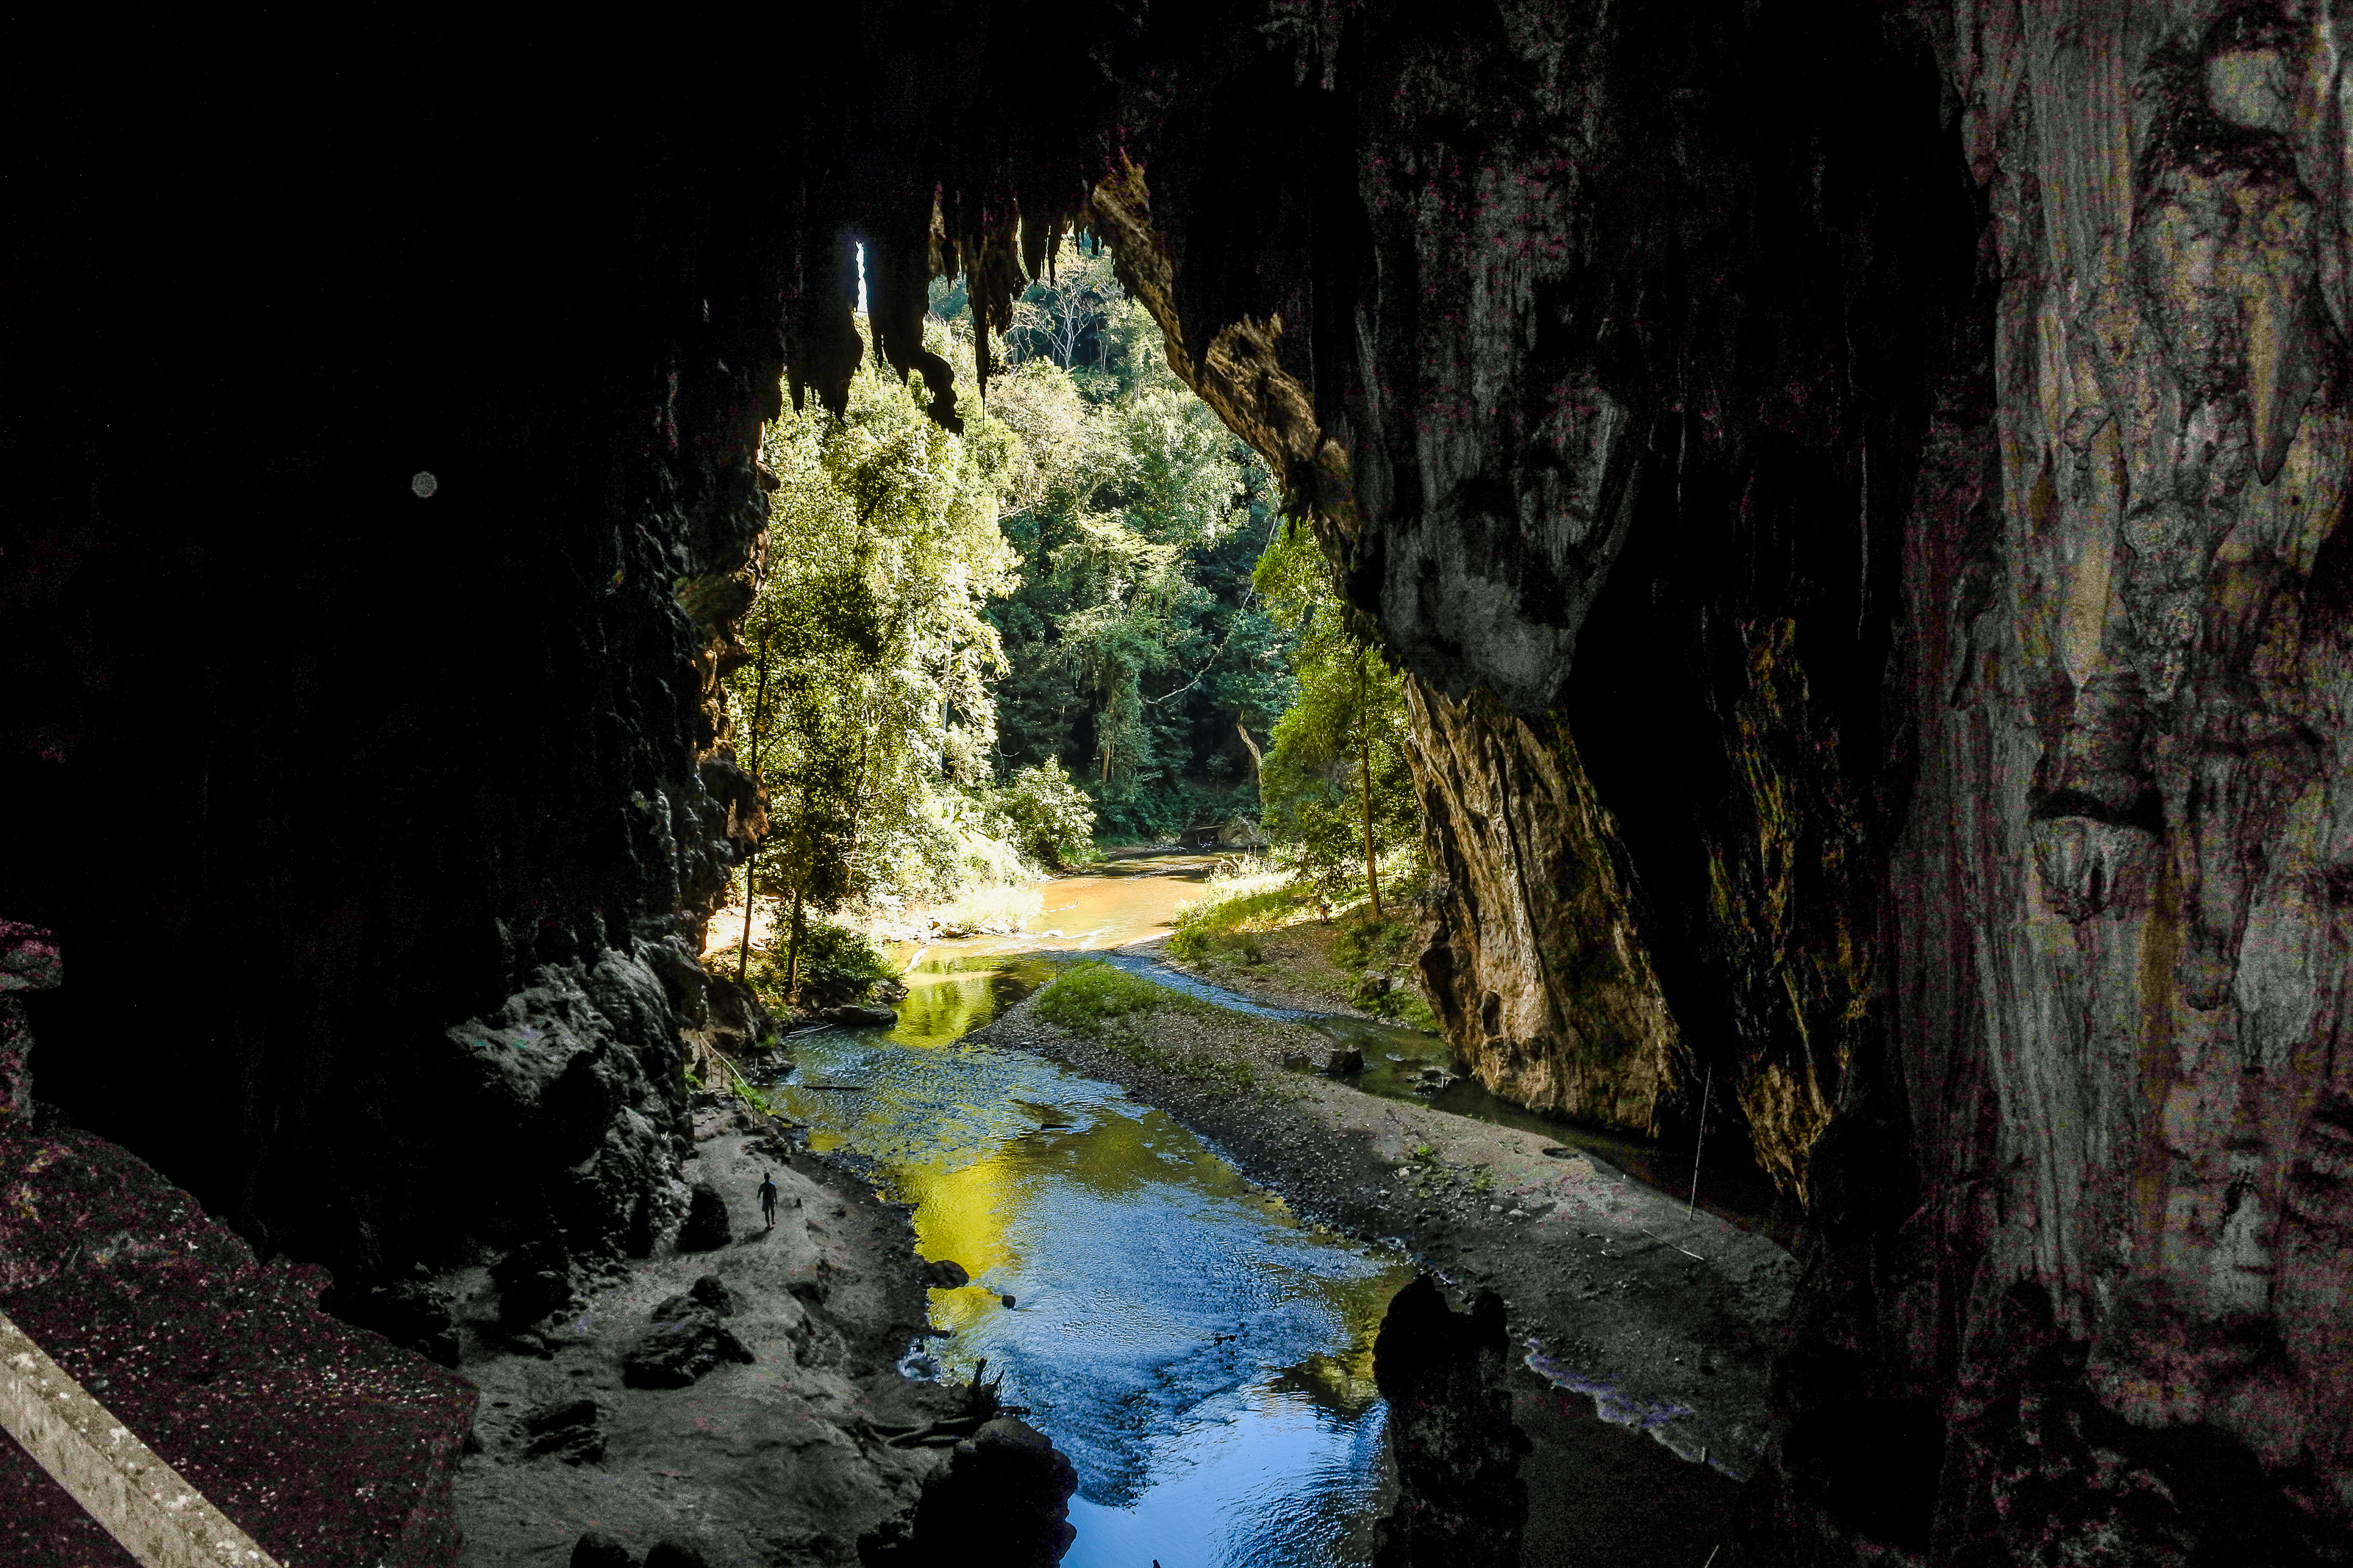
lod, tourism, geology, inside, scenic, sun, interior, lot, rock, amazing, beautiful, mountain, limestone, tham, walking, thailand, dark, pai, cave, famous, green, natural, nature, asia, stalagmite, people, water, lifestyle, stone, adventure, mae hong son, outdoor, attraction, light, underground, background, person, stalactite, backpack, fish, sunset, silhouette, river, travel, landscape, formation, nature reserve, sea cave, tree, watercourse, coastal and oceanic landforms, reflection, erosion, fluvial landforms of streams, lake, plant, national park, state park, forest, world, darkness, old growth forest, underground lake